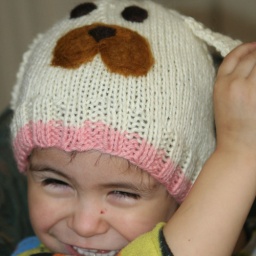
Here is the puppy hat in pink and cream.